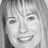
Emotion: happy